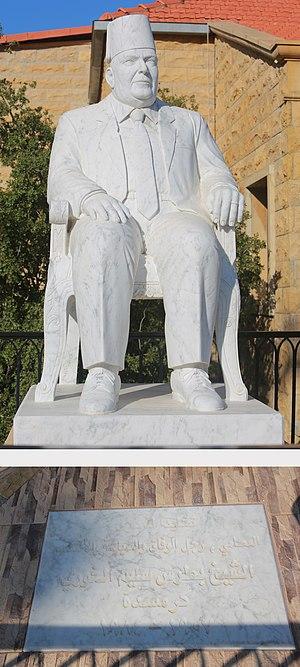
Boutros el-Khoury, né à Karm Saddé en 1907 et mort le 18 novembre 1984 à Beyrouth, à l'âge de 77 ans, est un homme d’affaires, banquier et industriel libanais. Véritable autodidacte, il réussit à fonder un empire commercial et industriel et devient l’une des plus grandes fortunes libanaises dans les années 1950-1970. Il est une figure importante de l’élite dirigeante libanaise dans la deuxième moitié du 20e siècle. Son influence est telle qu’il participe à l’élaboration de certaines législations économiques, et use de son expertise lors de la résolution de grandes crises nationales.